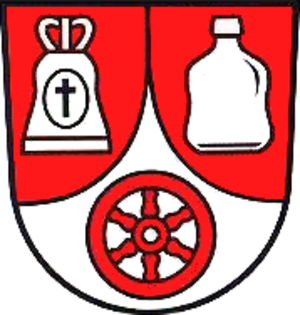
Freienhagen est une commune allemande située dans l'arrondissement d'Eichsfeld en Thuringe.